Yongle Emperor

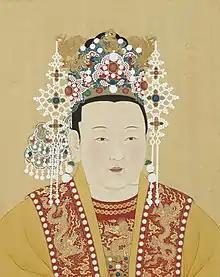
Official portrait of Empress Xu. National Palace Museum, Taipei, Taiwan

In early 1376, Zhu Di married Lady Xu, the daughter of Xu Da, who was ranked first among all of the early Ming generals. She was two years younger than him. Lady Xu was known for her intelligence, decisiveness, and energy. Their first son, Zhu Gaochi, was born on 16 August 1378. Two more sons were born to the couple, Zhu Gaoxu on 30 December 1380 and Zhu Gaosui on 19 January 1383.